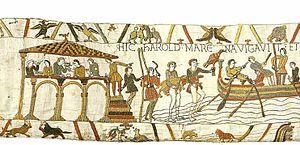
Tapisserie de Bayeux. «
Par fables d’Ésope on désigne un ensemble de fables en prose attribuées à Ésope, esclave et écrivain grec qui a vécu vers la fin du VIIᵉ siècle av. J.-C. et le début du VIᵉ siècle av. J.-C.. Il était probablement originaire de la Phrygie.
Le Corbeau et le Renard est la deuxième fable du livre I de Jean de La Fontaine situé dans le premier recueil des Fables, édité pour la première fois en 1668. Il existe deux sources à cette fable : la version d’Ésope et celle du fabuliste latin Phèdre. La version de Phèdre a été traduite en français par Sacy en 1647.
La tapisserie de Bayeux, aussi connue sous le nom de « tapisserie de la reine Mathilde », et plus anciennement « Telle du Conquest » est une broderie du XIᵉ siècle inscrite depuis 2007 au registre Mémoire du monde par l'UNESCO.
Le Loup et l'Agneau est la dixième fable du livre I de Jean de La Fontaine situé dans le premier recueil des Fables de La Fontaine, édité pour la première fois en 1668.